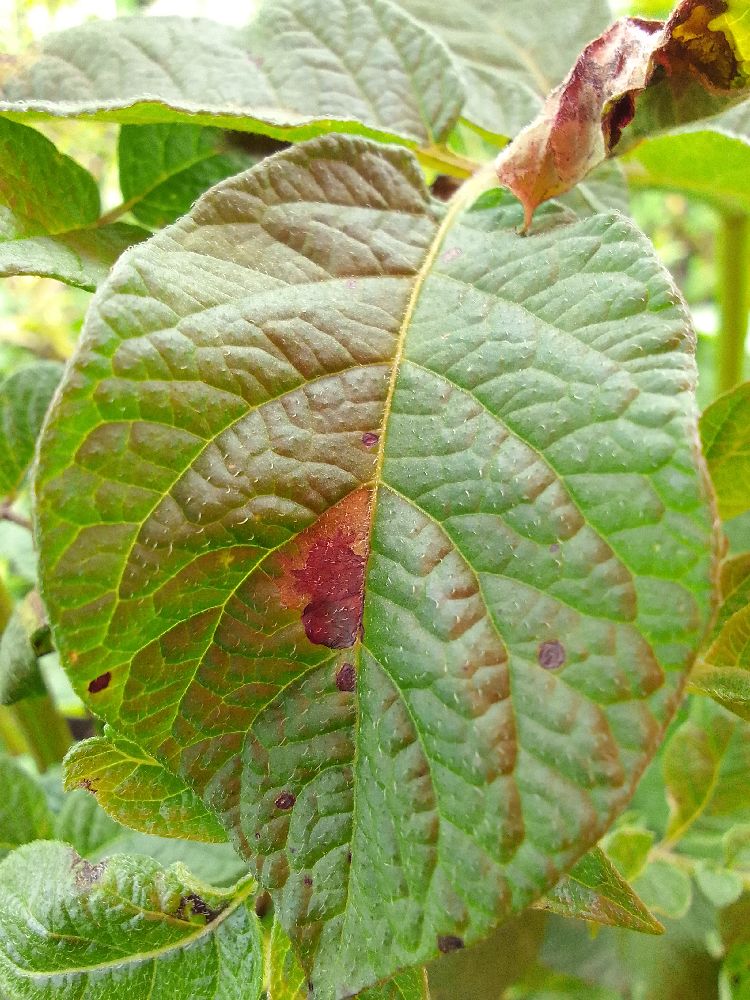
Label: Late blight